Ukraine–United States relations

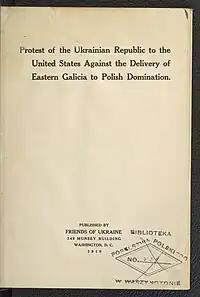
Protest of the Ukrainian Republic to the United States Against the Delivery of Eastern Galicia to Polish Domination

The United States officially recognized the independence of Ukraine on December 25, 1991. The United States upgraded its consulate in the capital, Kyiv, to embassy status on January 21, 1992.